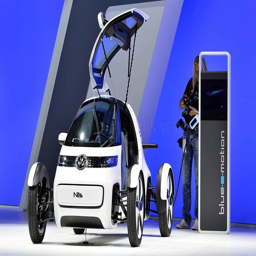
show cars of the future